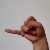
The image shows a hand gesture representing the letter 'J' in Indian Sign Language.